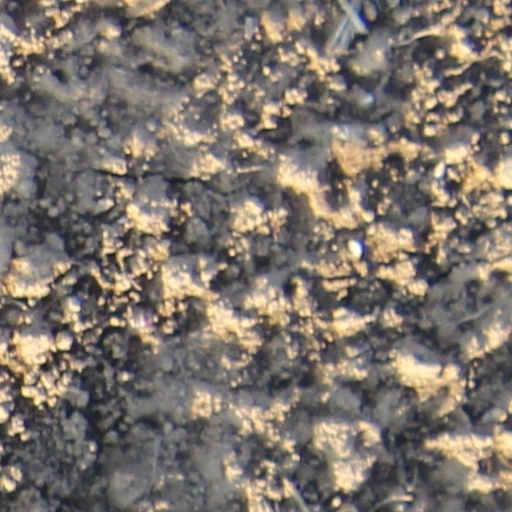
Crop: wheat